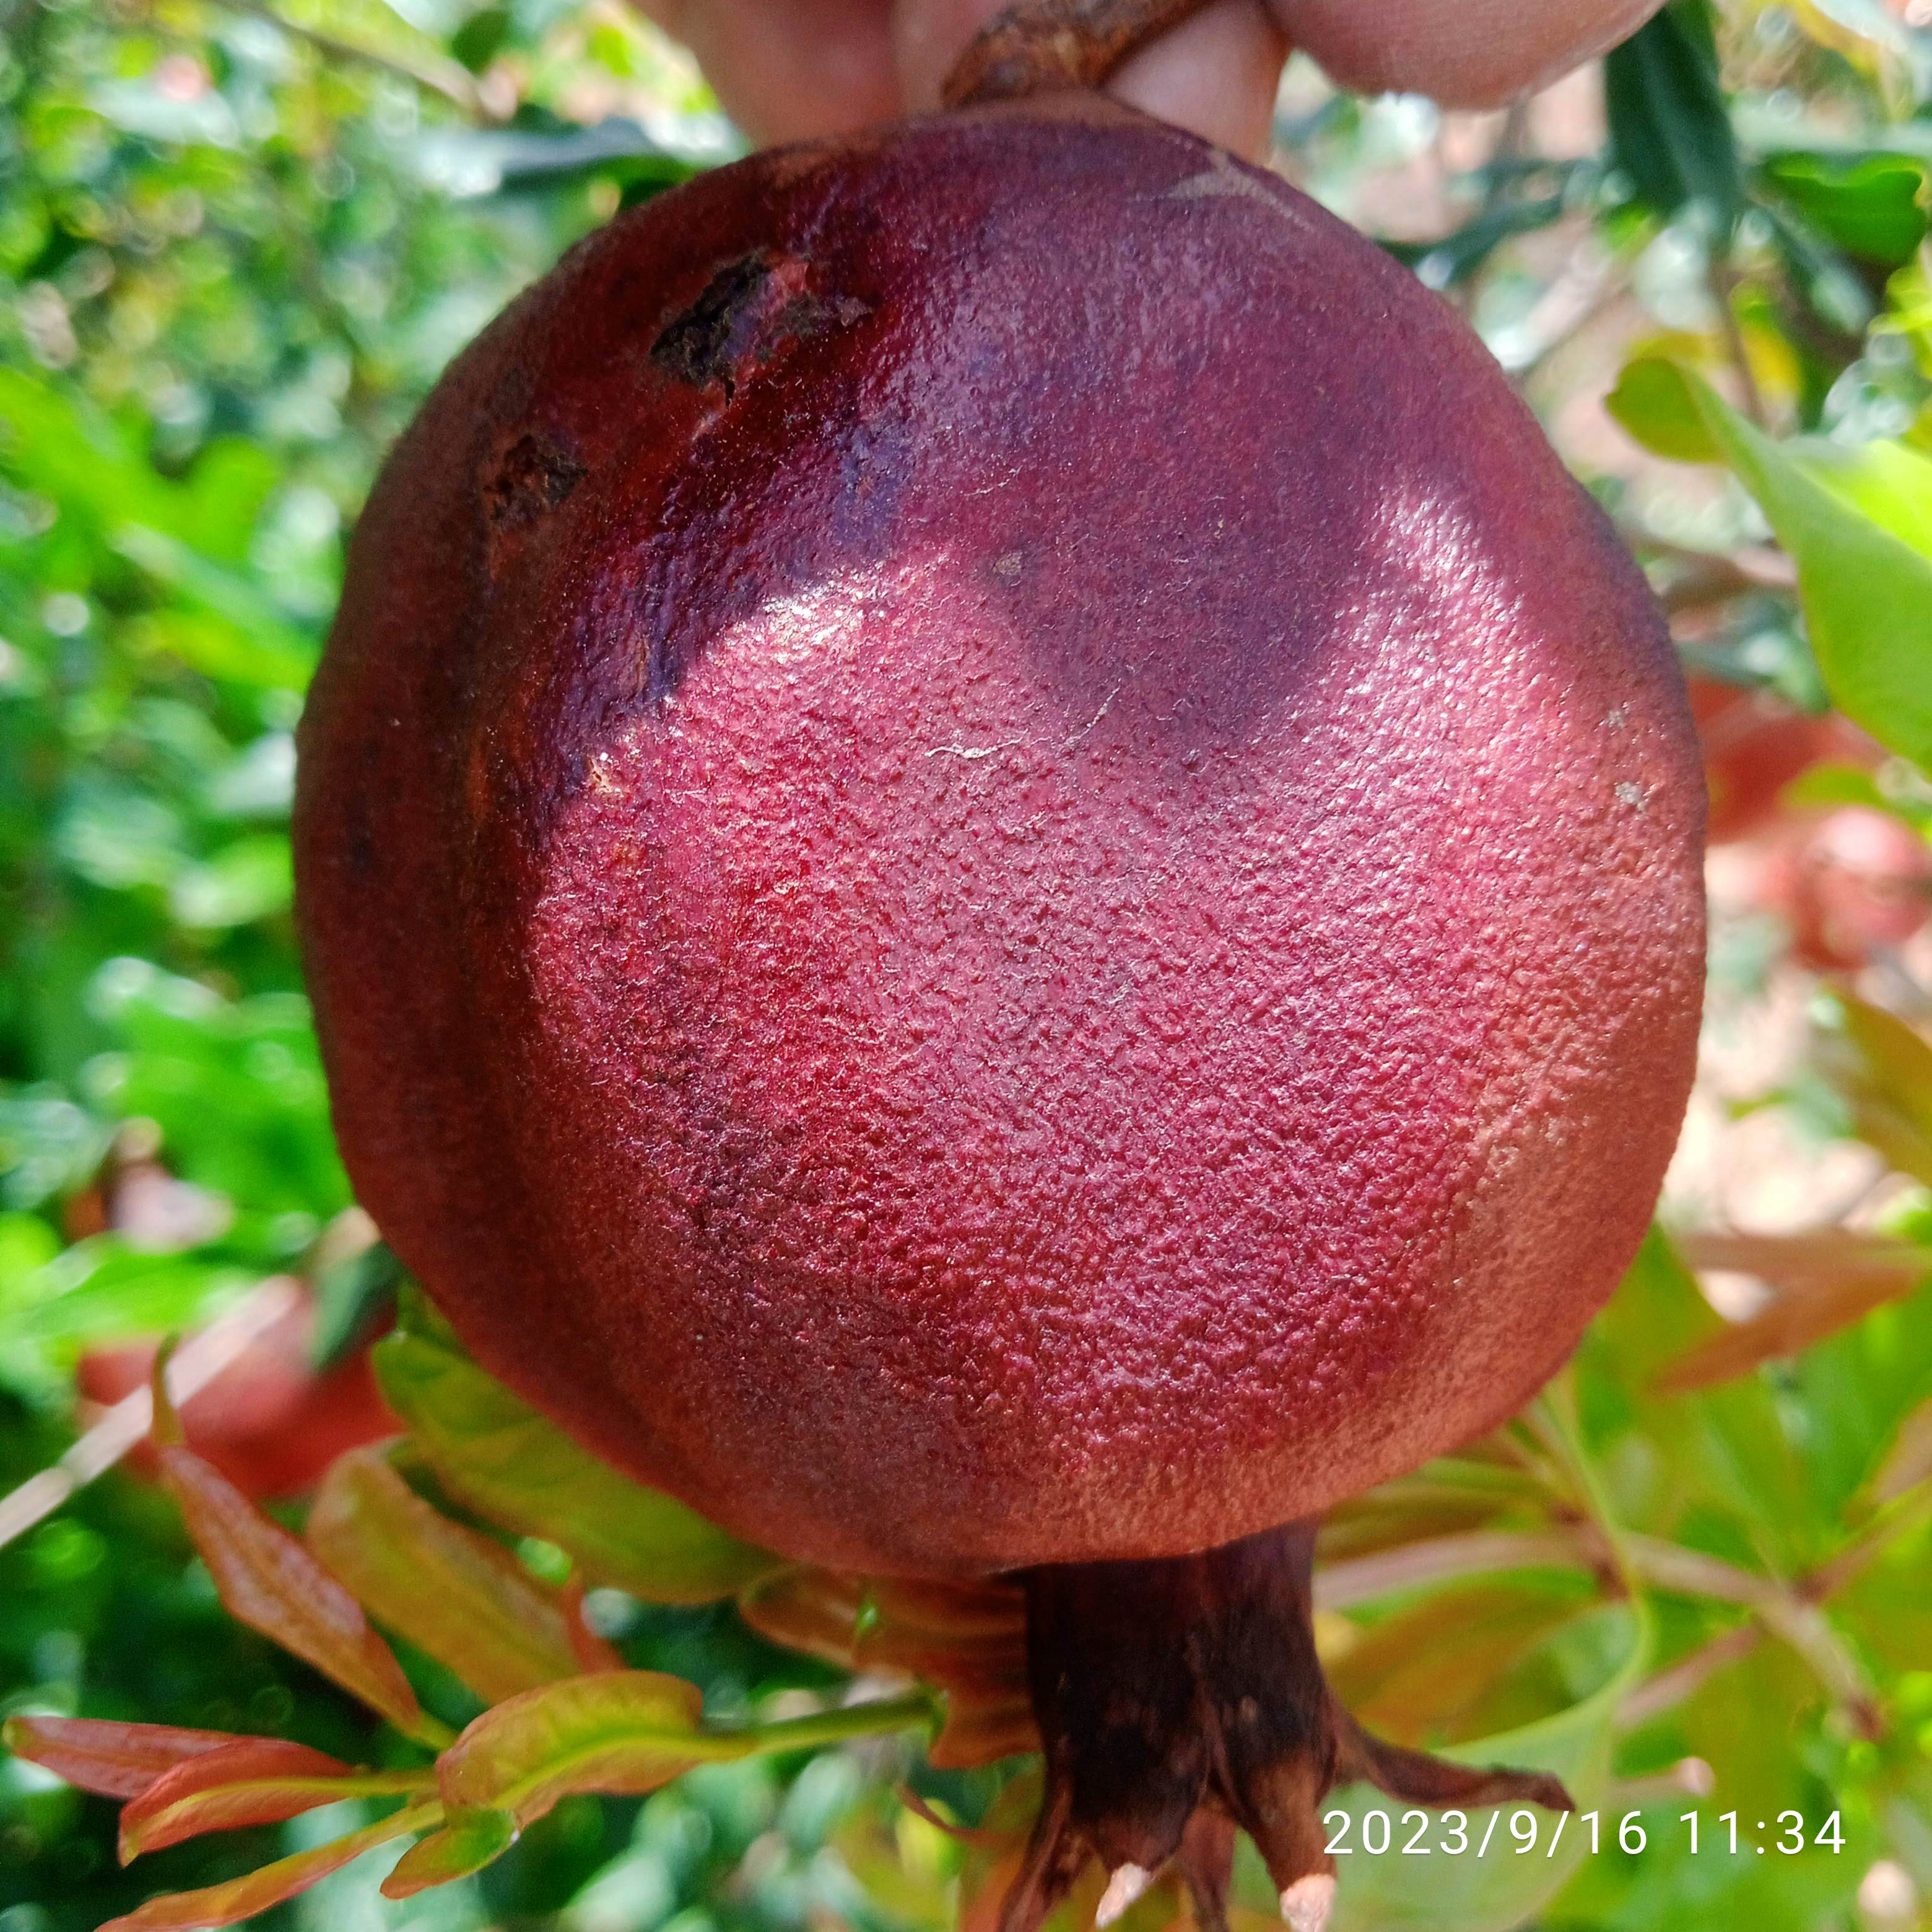
Label: Alternaria